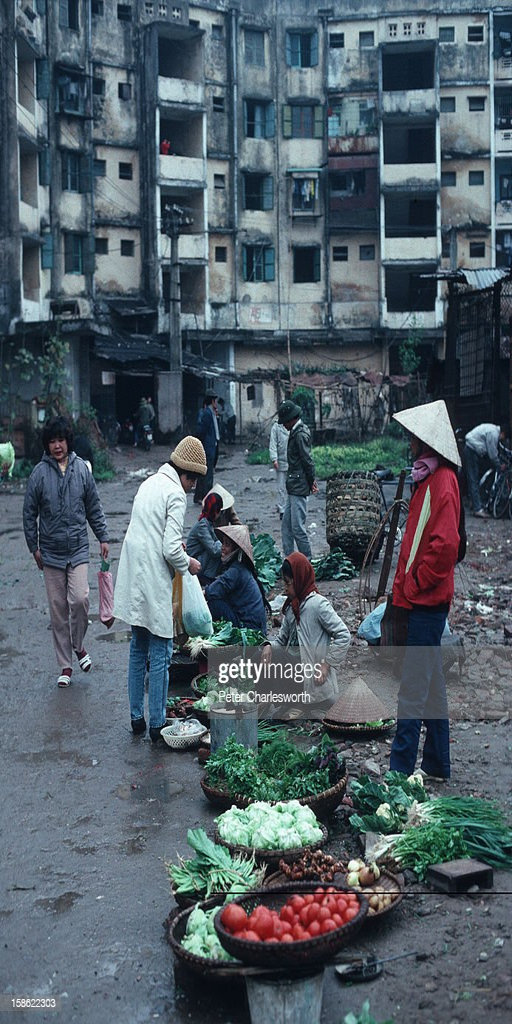
a wintry scene as women sell vegetables on the street in front of rain stained apartment buildings ...